Wildlife of Mauritania

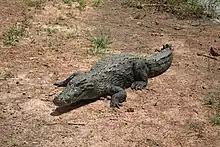
West African crocodile

The marine fish found off Mauritania's coast are an important resource for commercial, subsistence and sport fishing. Estimates put the potential catch at between 400,000 and 700,000 tons. The rich waters off the Mauritanian coast are host to a variety of species more familiar in more northerly temperate waters such as European seabass, European hake, Norwegian skate and gilt-head bream, as well as species more typical of warmer waters including whale shark, Atlantic bluefin tuna, Atlantic sailfish, tarpon and Atlantic blue marlin. 56 species of freshwater fish have been reported from Mauritania of which 50 have been confirmed as occurring.